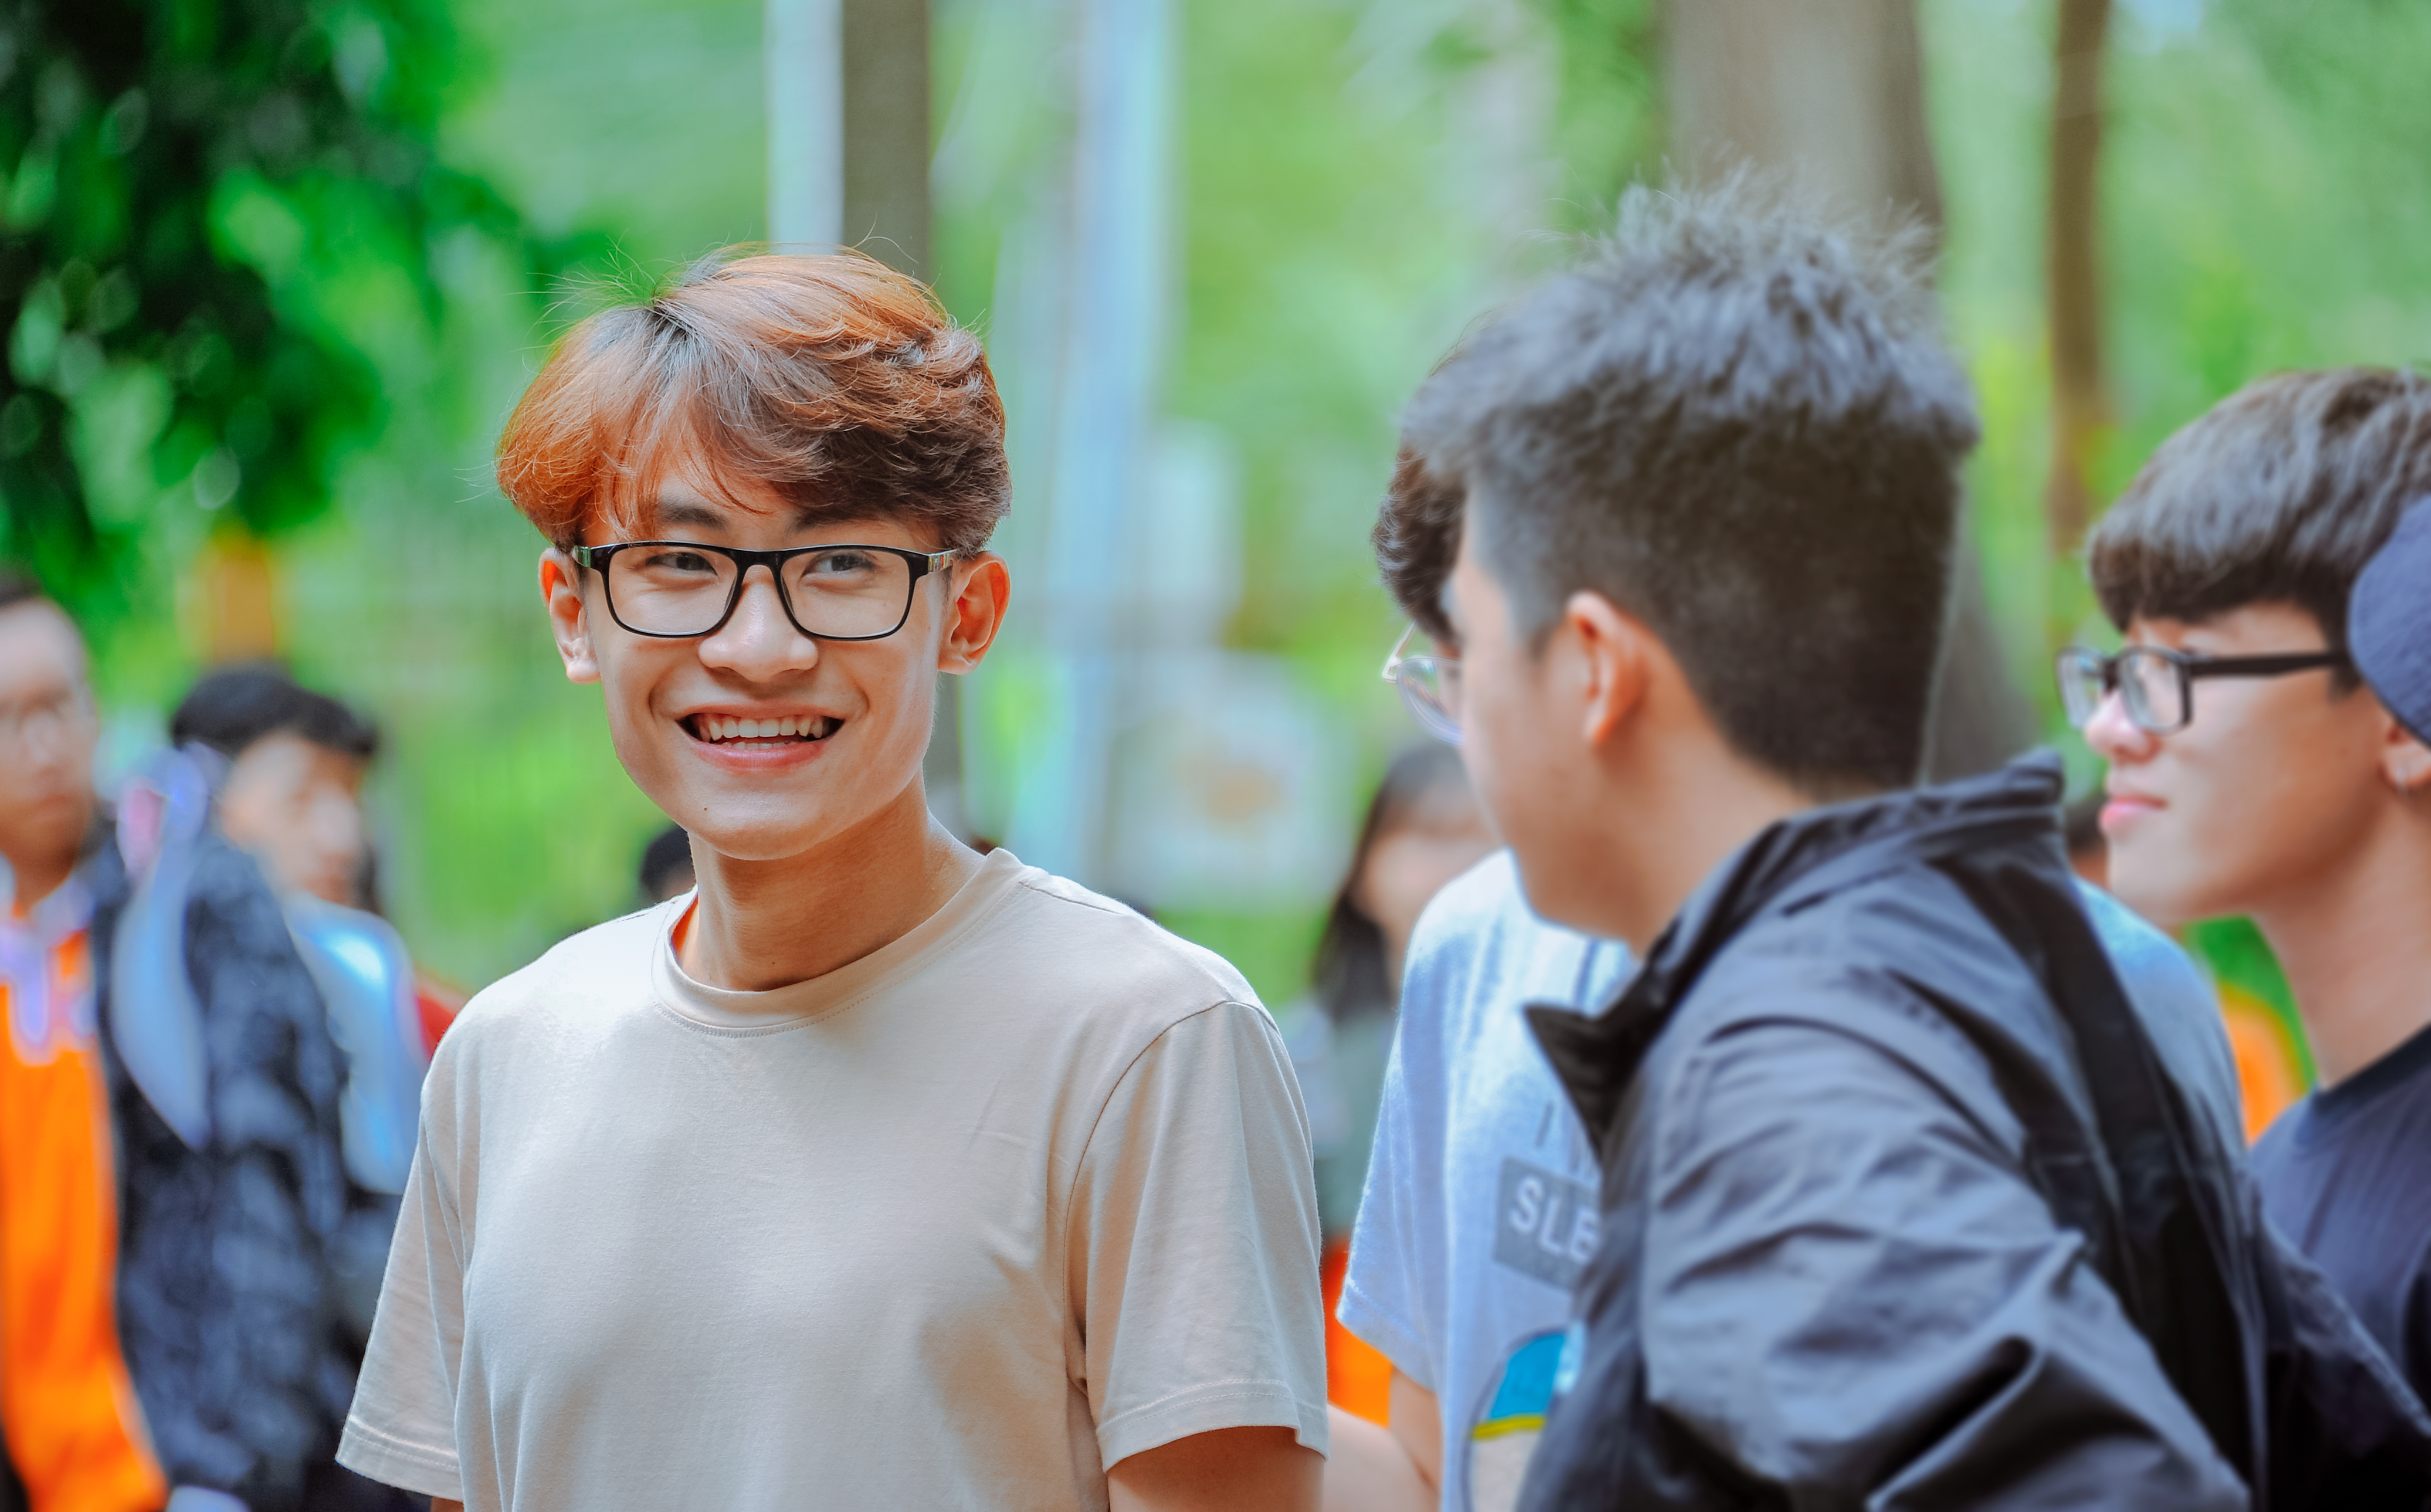
beautiful, boy, glasses, vision care, youth, community, fun, smile, sunglasses, student, plant, tree, recreation, girl, eyewear, human behavior